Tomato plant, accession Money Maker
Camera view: tilt-top (135 deg); turntable rotation: 300 degrees
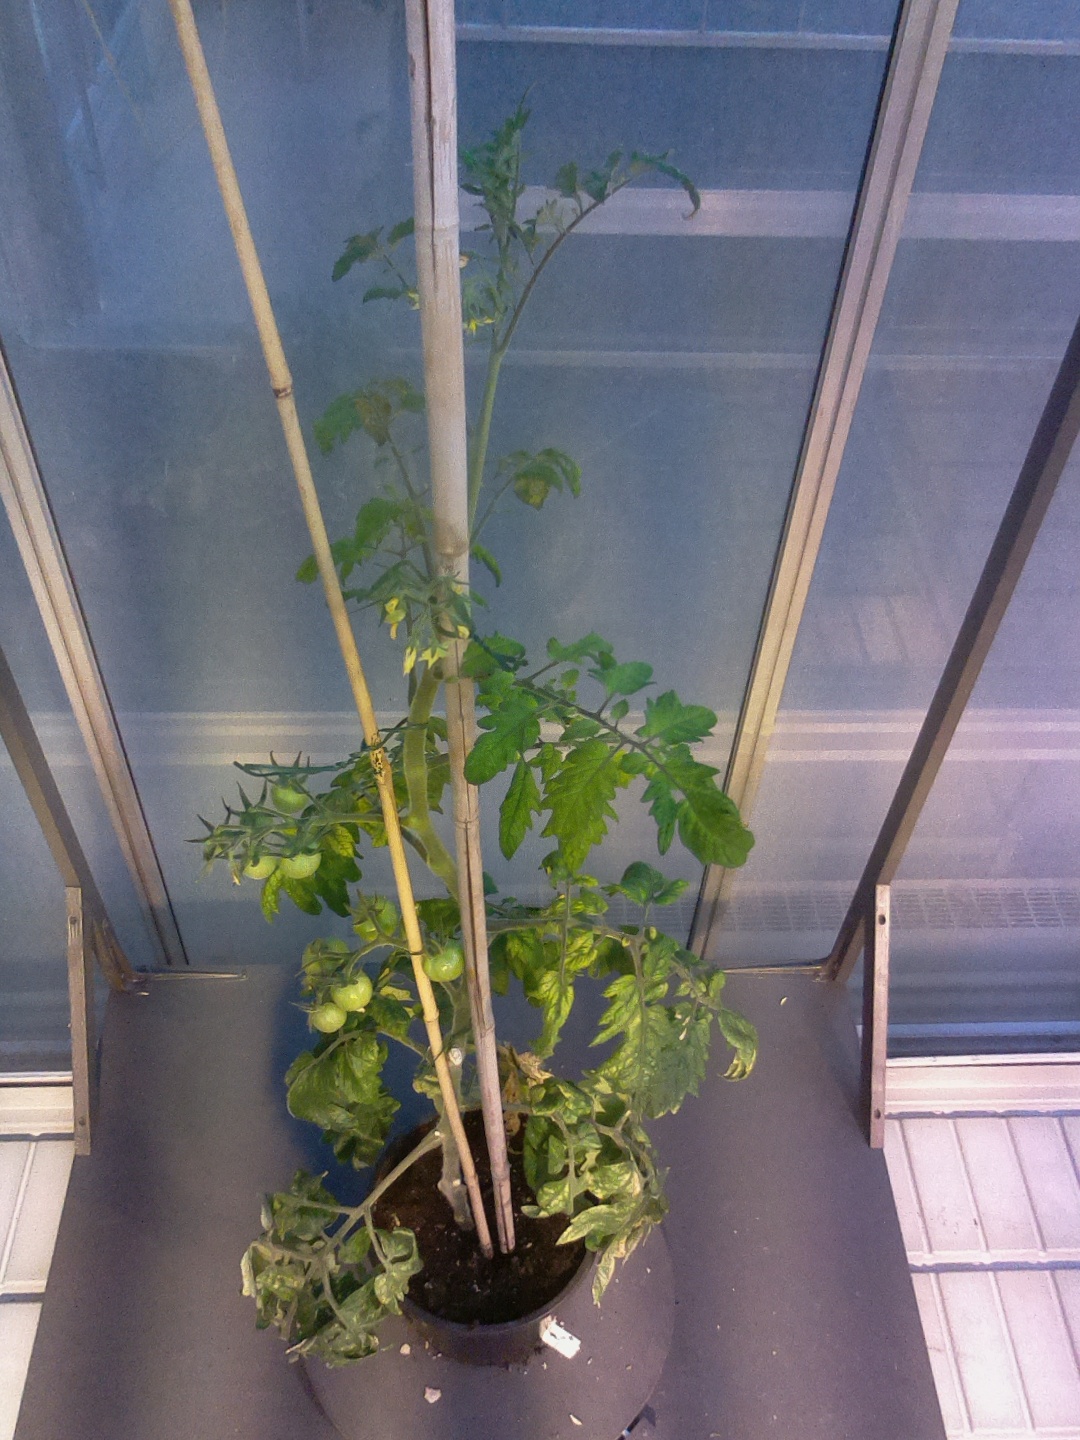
BBCH growth stage 73: 30%-40% of final fruit size